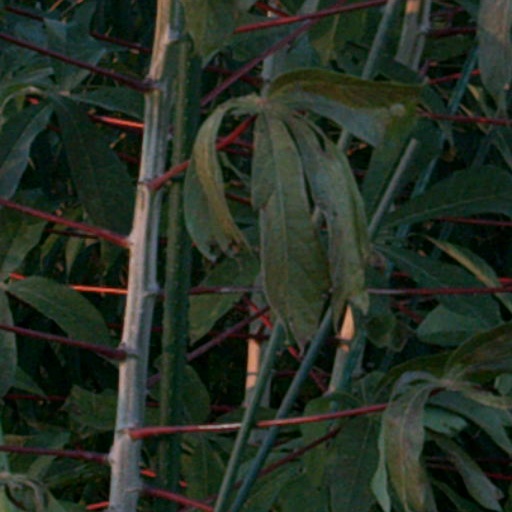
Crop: cassava